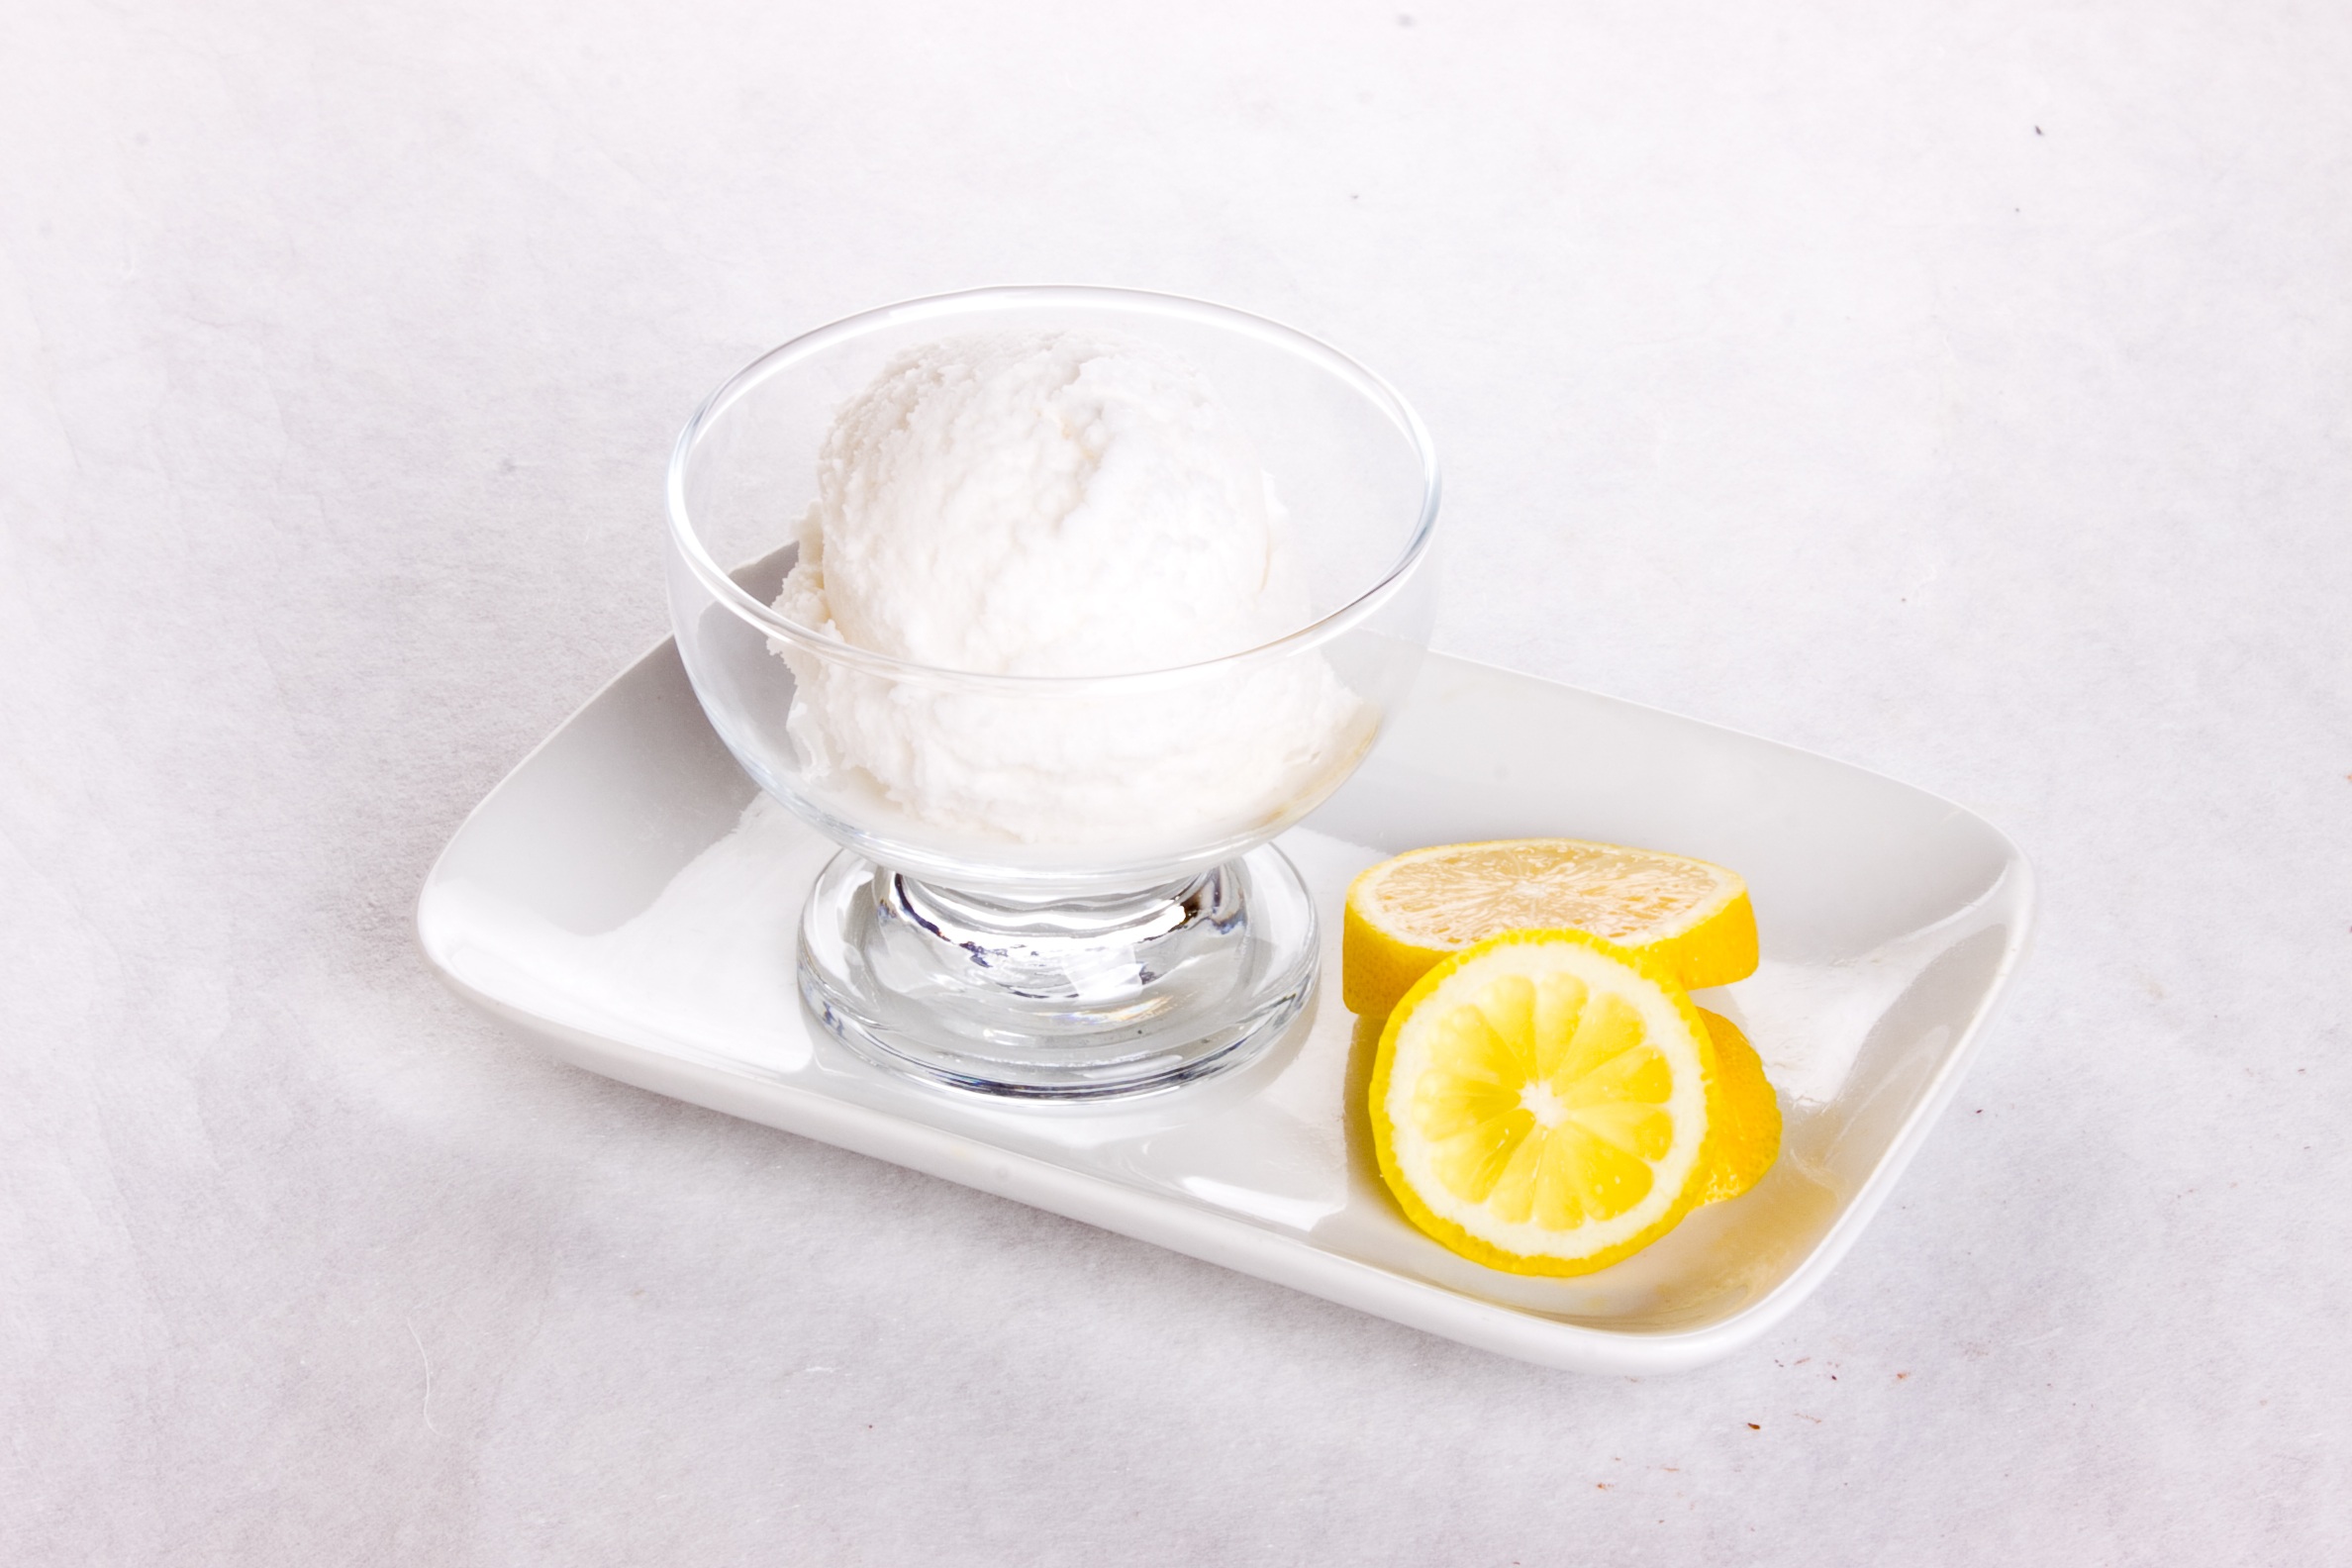
cold, white, sweet, summer, ice, dish, meal, food, produce, macro, fresh, brown, cone, drink, frozen, pink, breakfast, chocolate, milk, gourmet, ice cream, dessert, waffle, cream, delicious, dairy product, strawberry, whipped cream, icecream, fat, sugar, cool, tasty, refreshment, melt, vanilla, dairy, treat, refreshing, citrus, taste, scoop, flavor